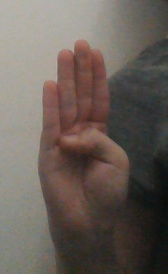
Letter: kaaf